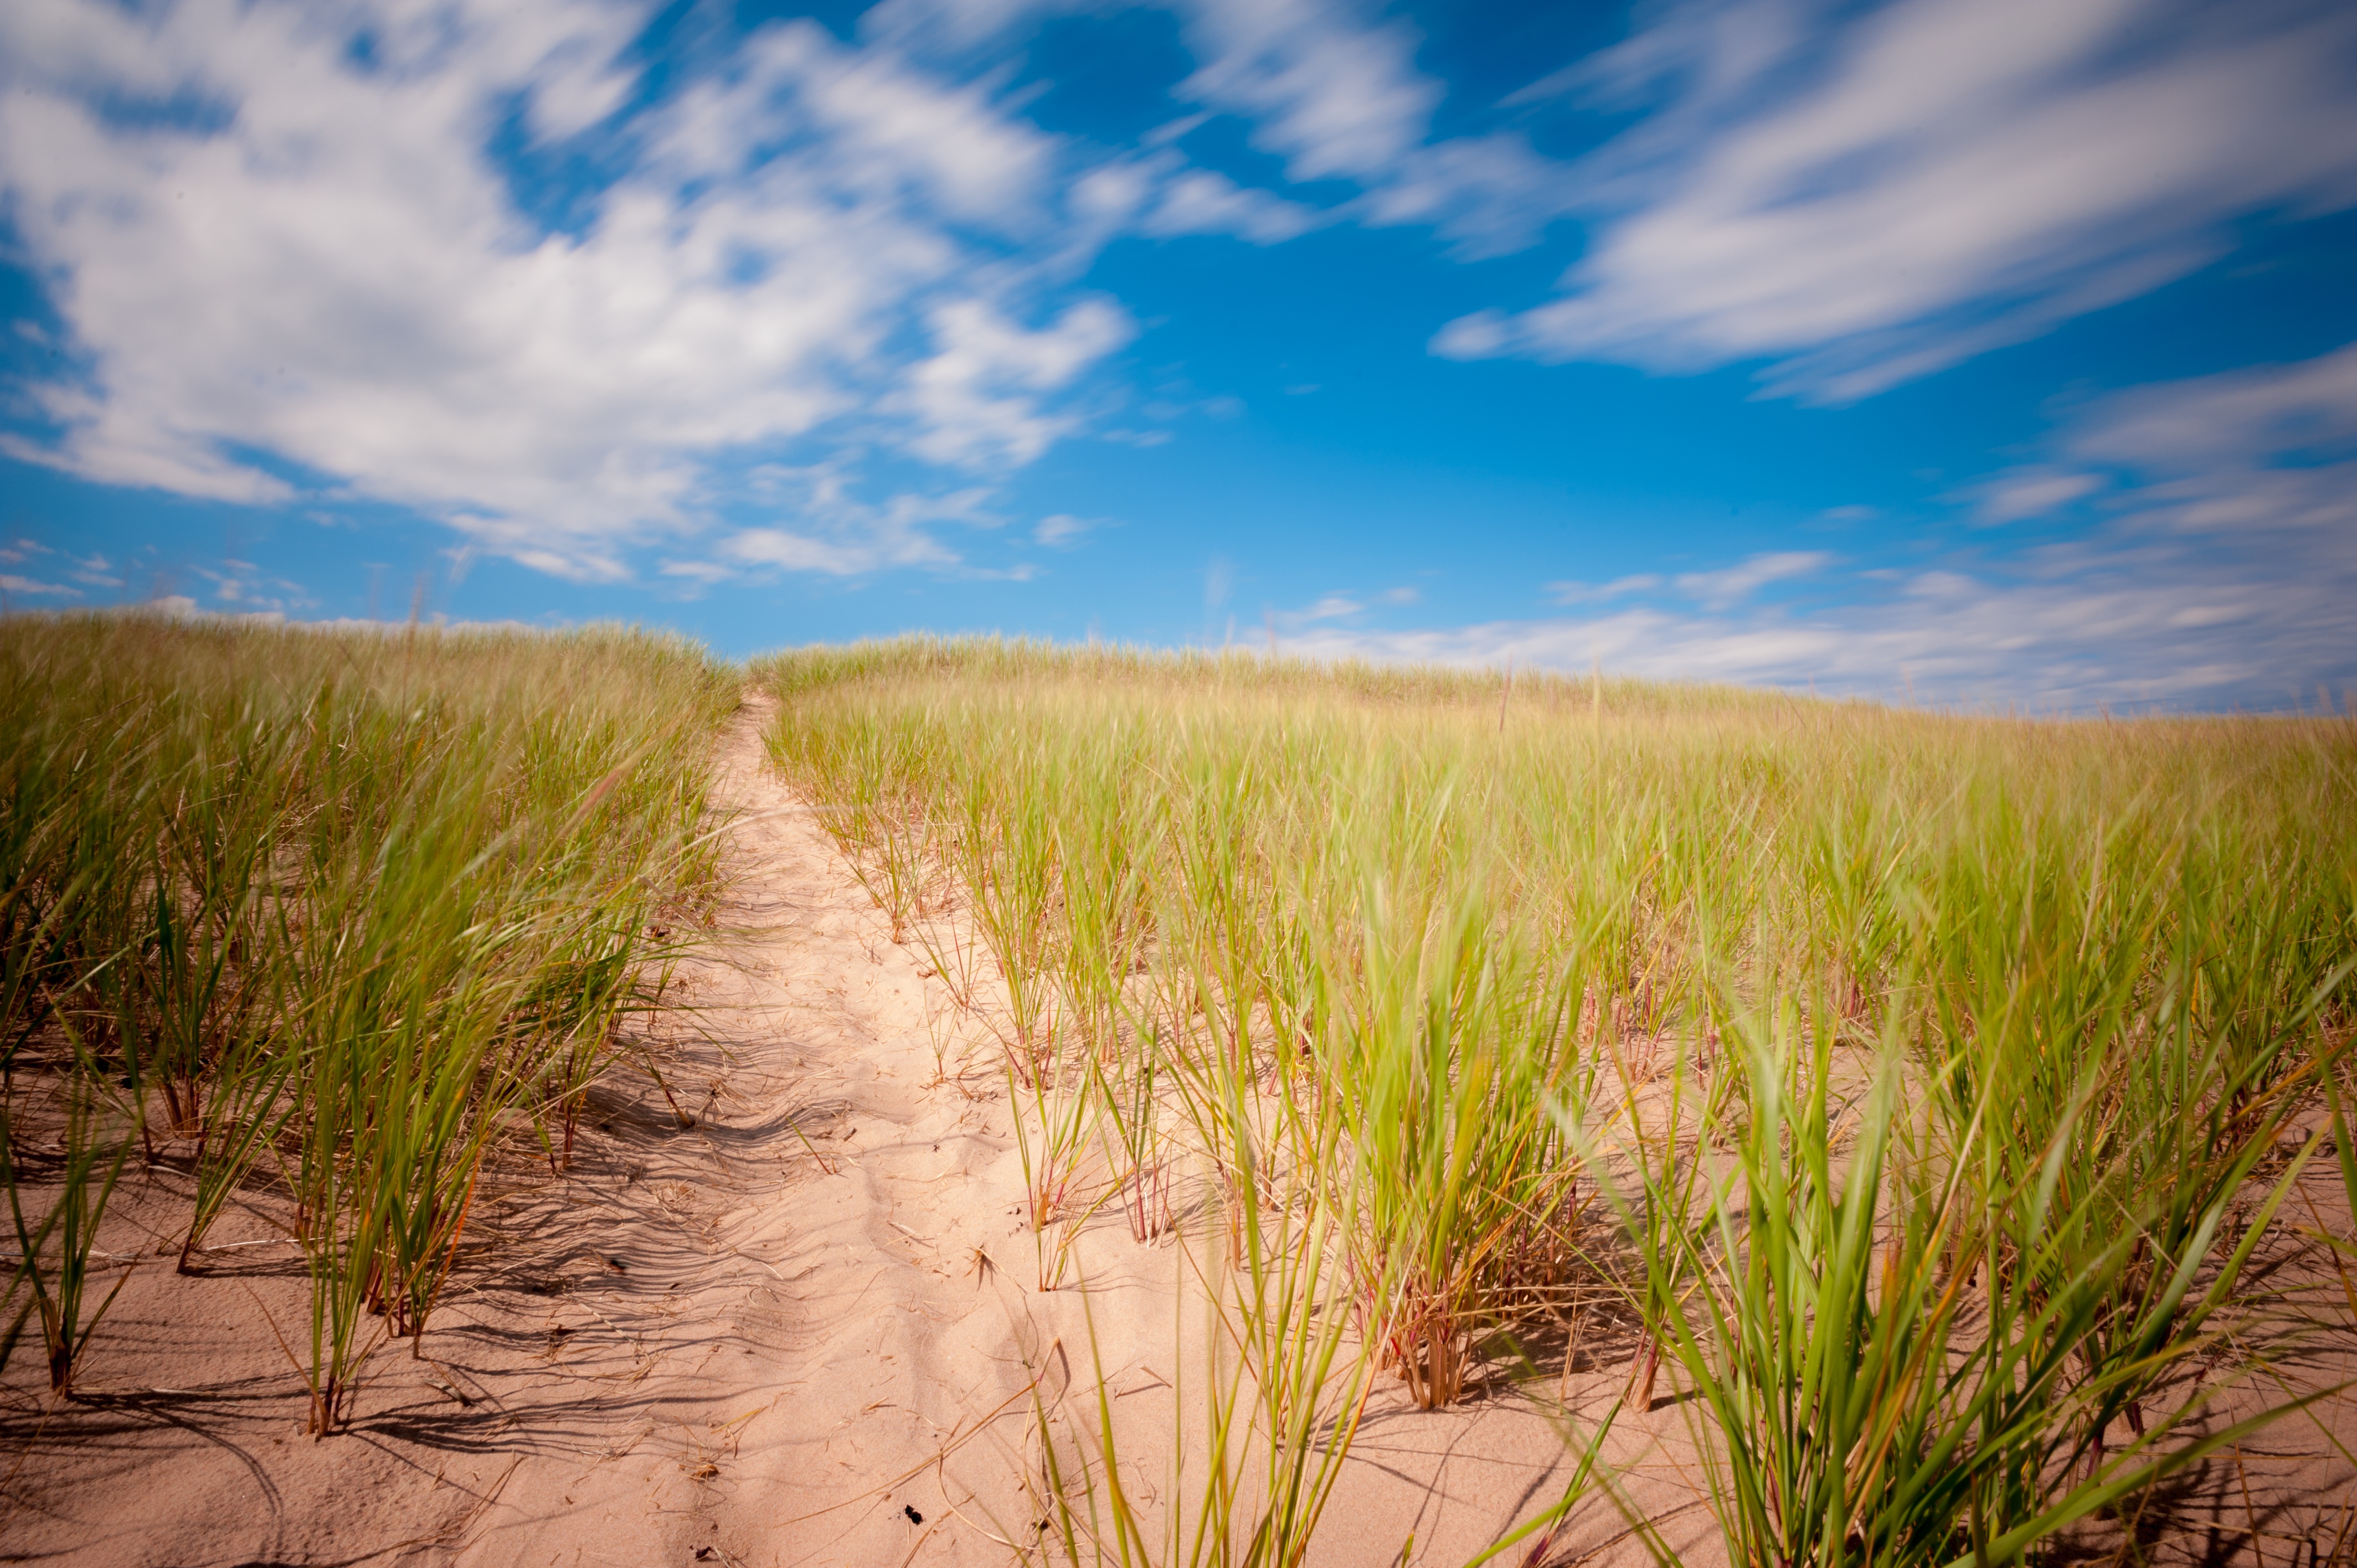
landscape, grass, horizon, sky, field, meadow, prairie, sunlight, morning, crop, soil, agriculture, plain, grassland, wetland, habitat, ecosystem, steppe, rural area, natural environment, geographical feature, grass family